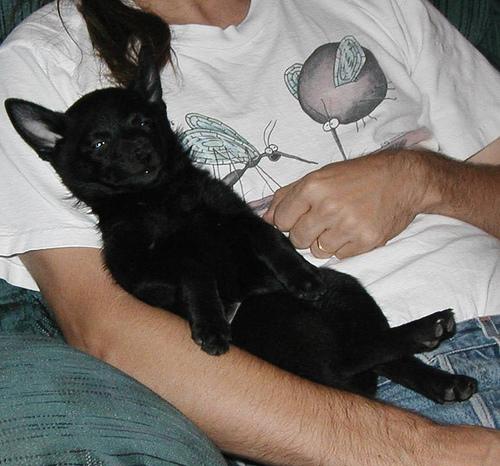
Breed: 201-n000024-schipperke